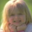
Label: girl